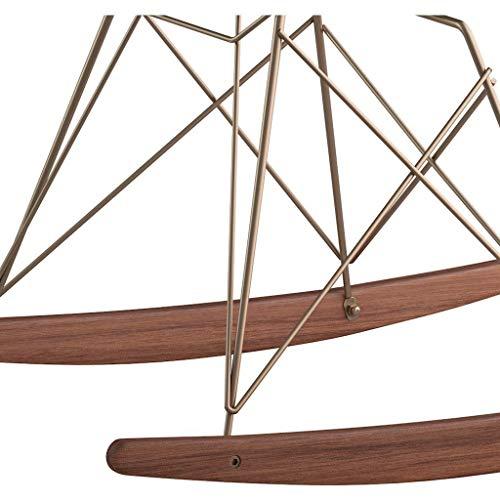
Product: NyeKoncept Mid Century Rocker Chair, Milano White
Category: Home & Kitchen | Furniture | Kids' Furniture | Chairs & Seats | Rocking Chairs
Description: The unique, stylish, and durable design of the Mid century arm chair makes it one of the most recognizable and popular pieces on the market.
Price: $317.92
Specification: ASIN:B01MQL5JVZ|ShippingWeight:17pounds(Viewshippingratesandpolicies)|DateFirstAvailable:November19,2016